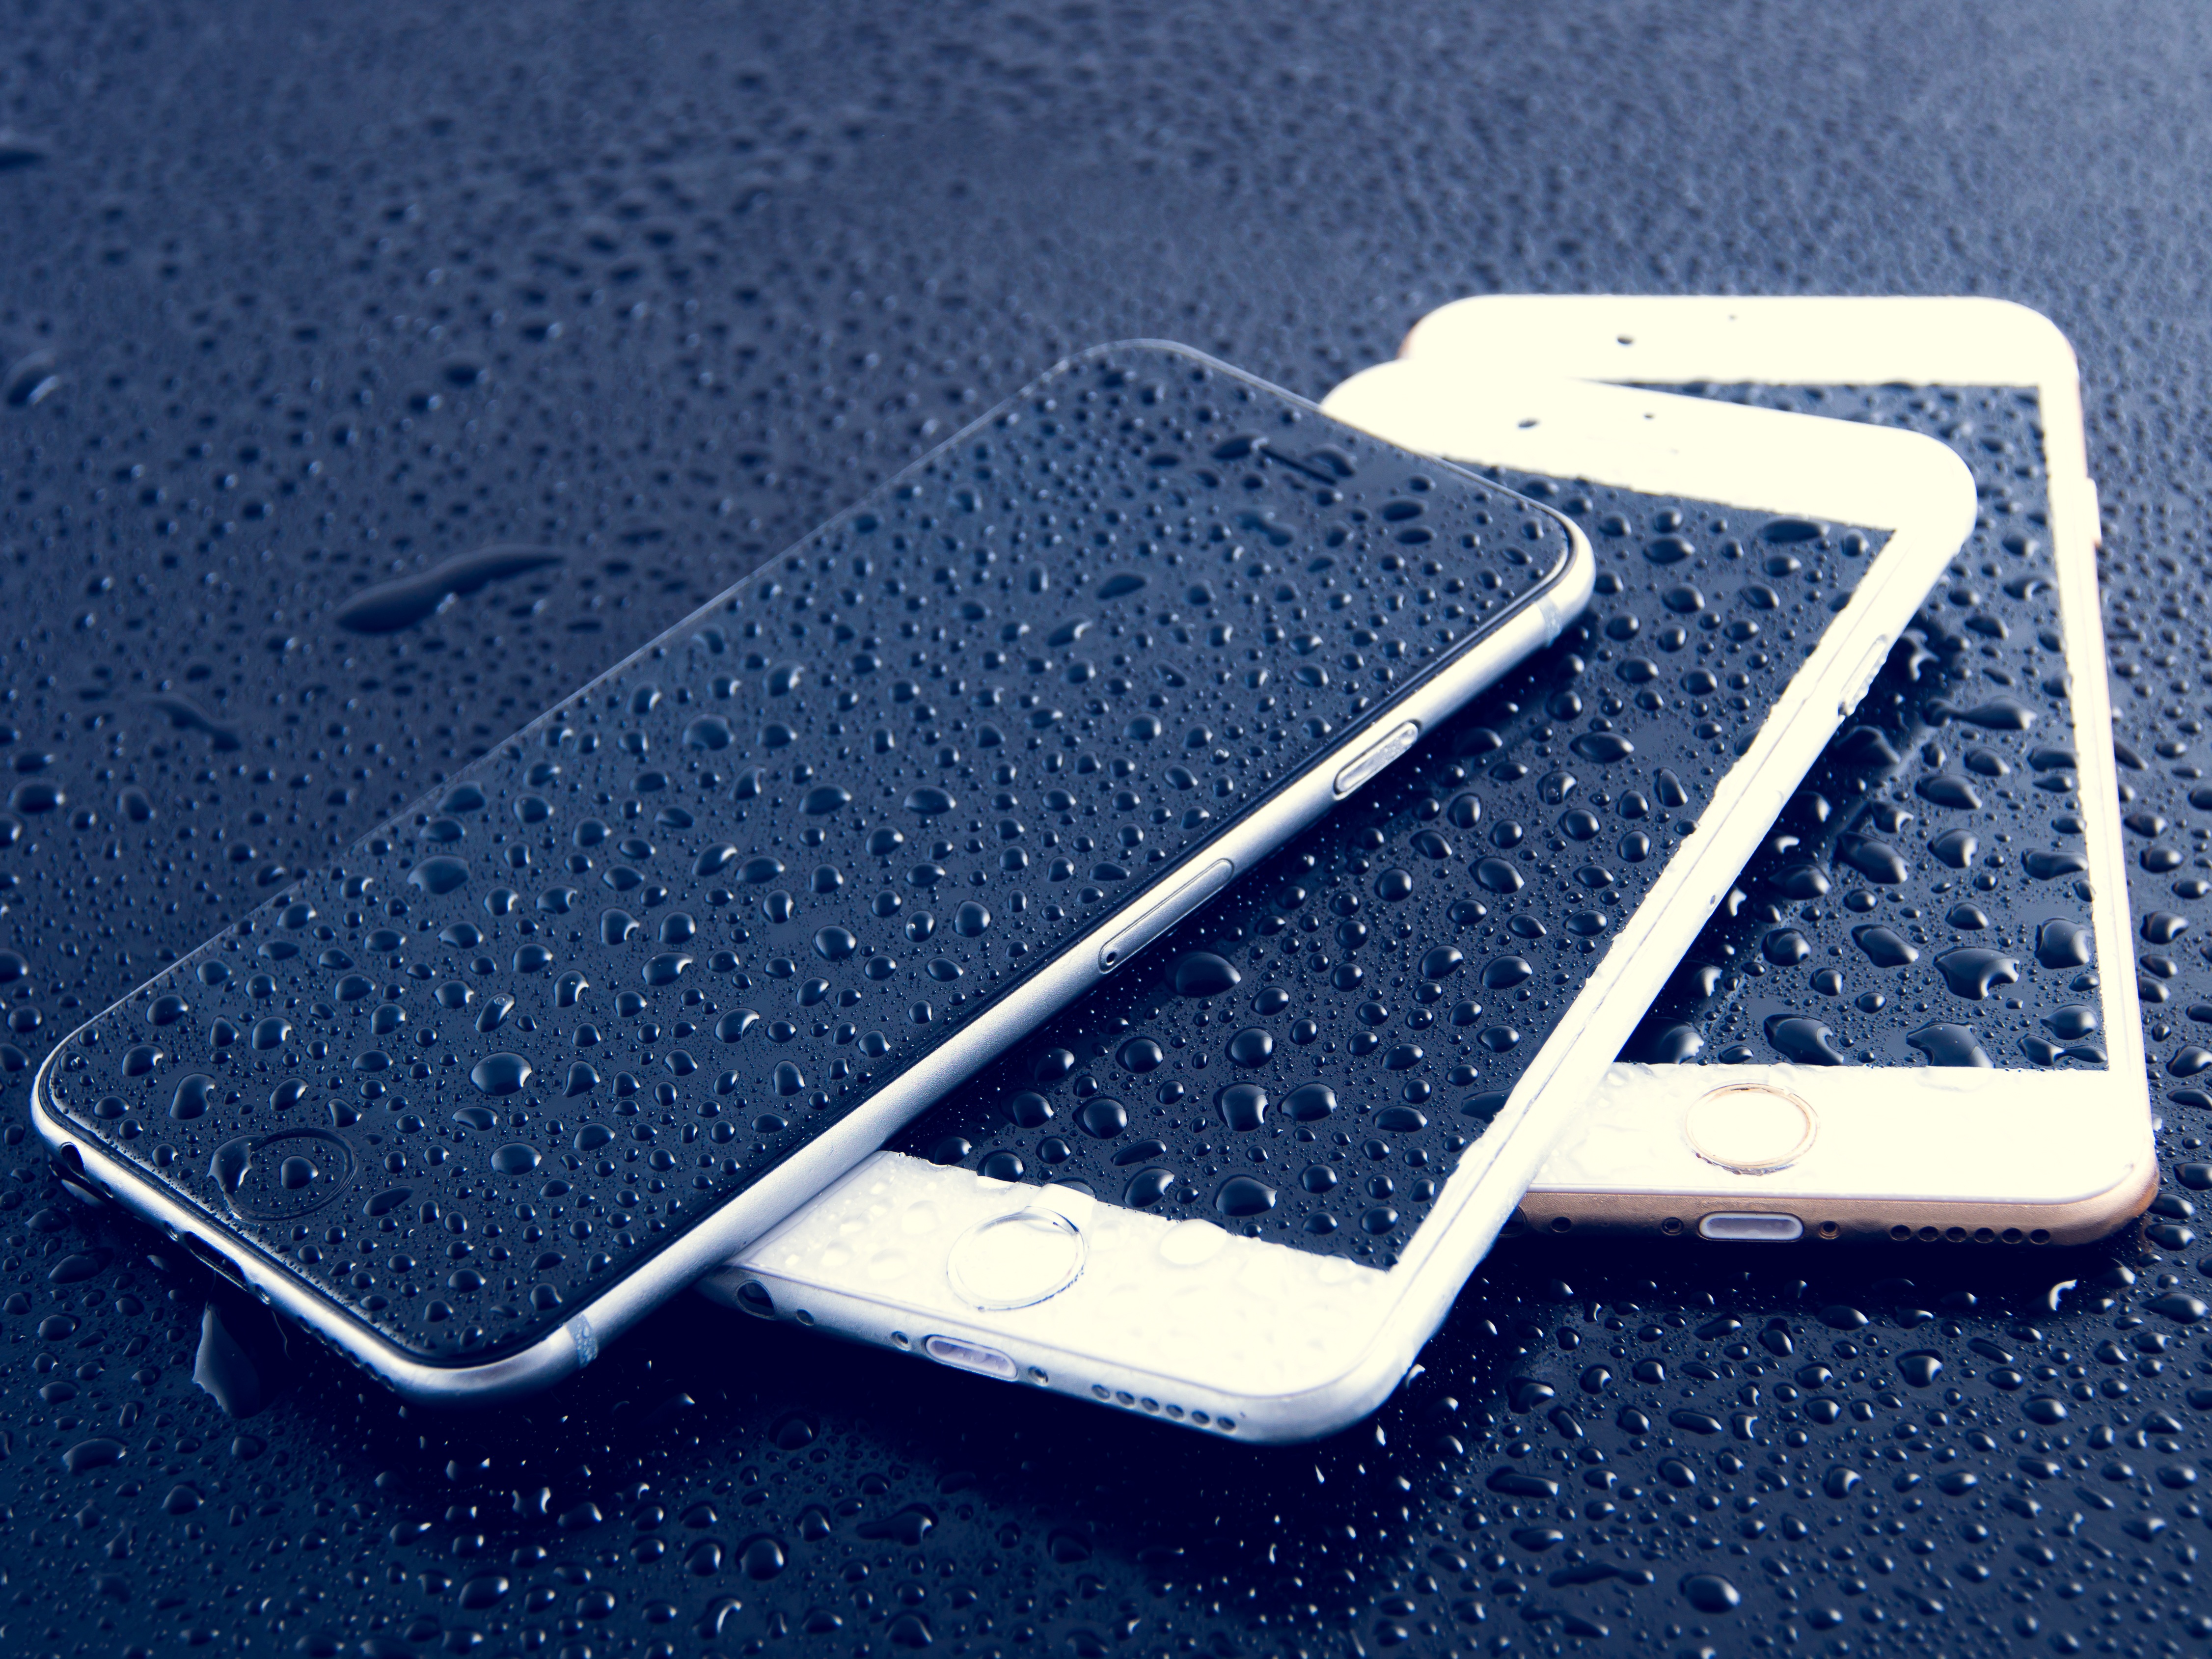
iphone, smartphone, mobile, screen, apple, water, cold, drop, dew, liquid, technology, white, rain, glass, wet, pattern, reflection, condensation, clean, gadget, blue, business, mobile phone, bubble, brand, font, rainbow, background, aqua, cool, 6s, plus, android, ios, computer keyboard, portable communications device, bling bling